Political effects of Hurricane Katrina

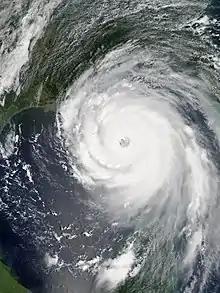
Hurricane Katrina over the Gulf of Mexico on August 28, 2005, one day before landfall

Hurricane Katrina struck the United States on August 29, 2005, causing over a thousand deaths and extreme property damage, particularly in New Orleans. The incident affected numerous areas of governance, including disaster preparedness and environmental policy.